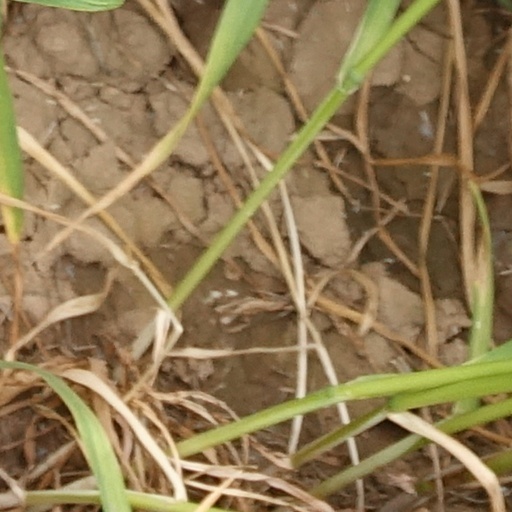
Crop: wheat